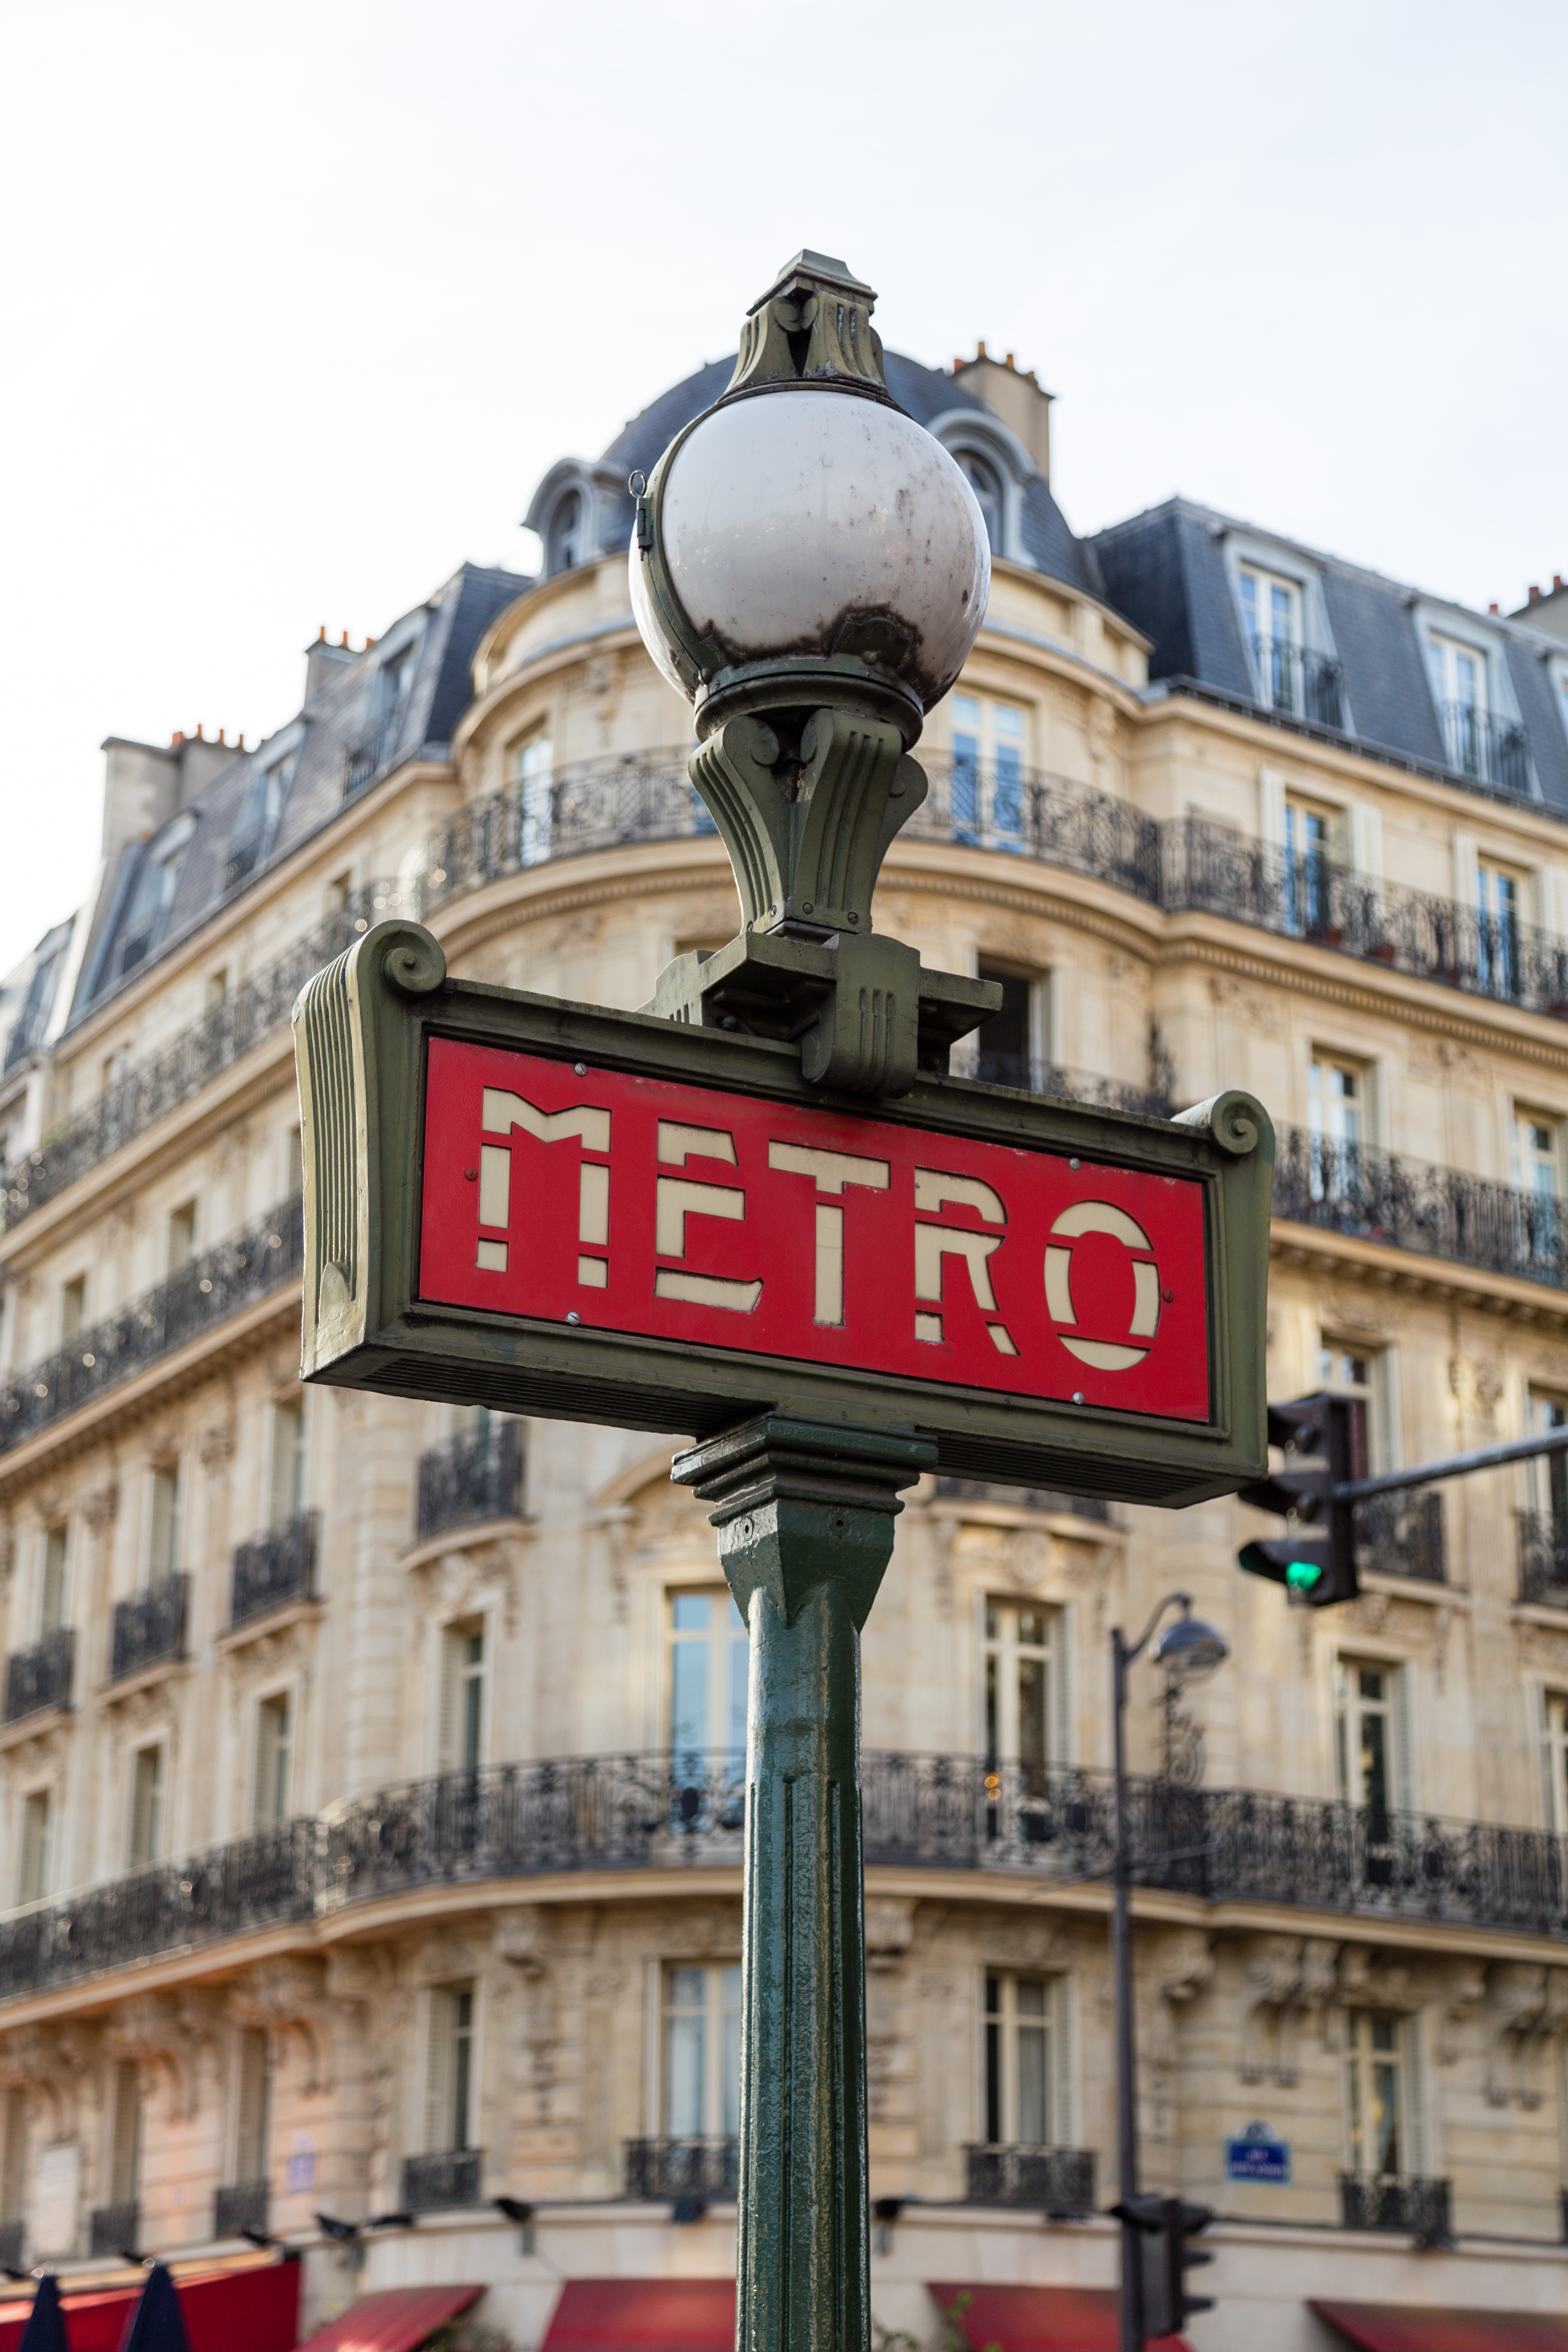
landmark, town, architecture, signage, building, city, street sign, metropolitan area, street, urban area, sign, neighbourhood, metropolis, traffic sign, font, facade, statue, plaza, road, pedestrian, downtown